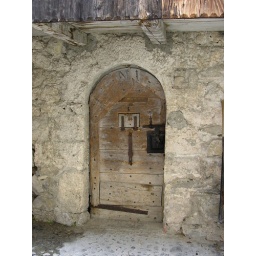
door in a wall